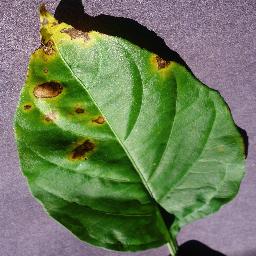
Label: Pepper,_bell___Bacterial_spot